Lord Randolph Churchill

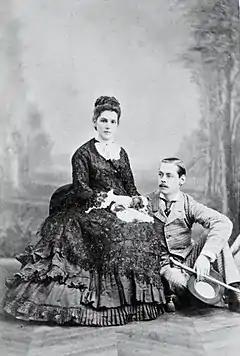
Randolph and Jennie Churchill in Paris (1874). Photo by Georges Penabert.

Born at 3 Wilton Terrace, Belgravia, London, Randolph was the third son of John Spencer-Churchill, Marquess of Blandford and his wife the Marchioness of Blandford ("née" Lady Frances Vane). His parents became the (seventh) Duke and Duchess of Marlborough upon the death of John's father in 1857. As the younger son of a marquess, Randolph had the courtesy title "lord"; as a commoner, he could sit in the House of Commons.